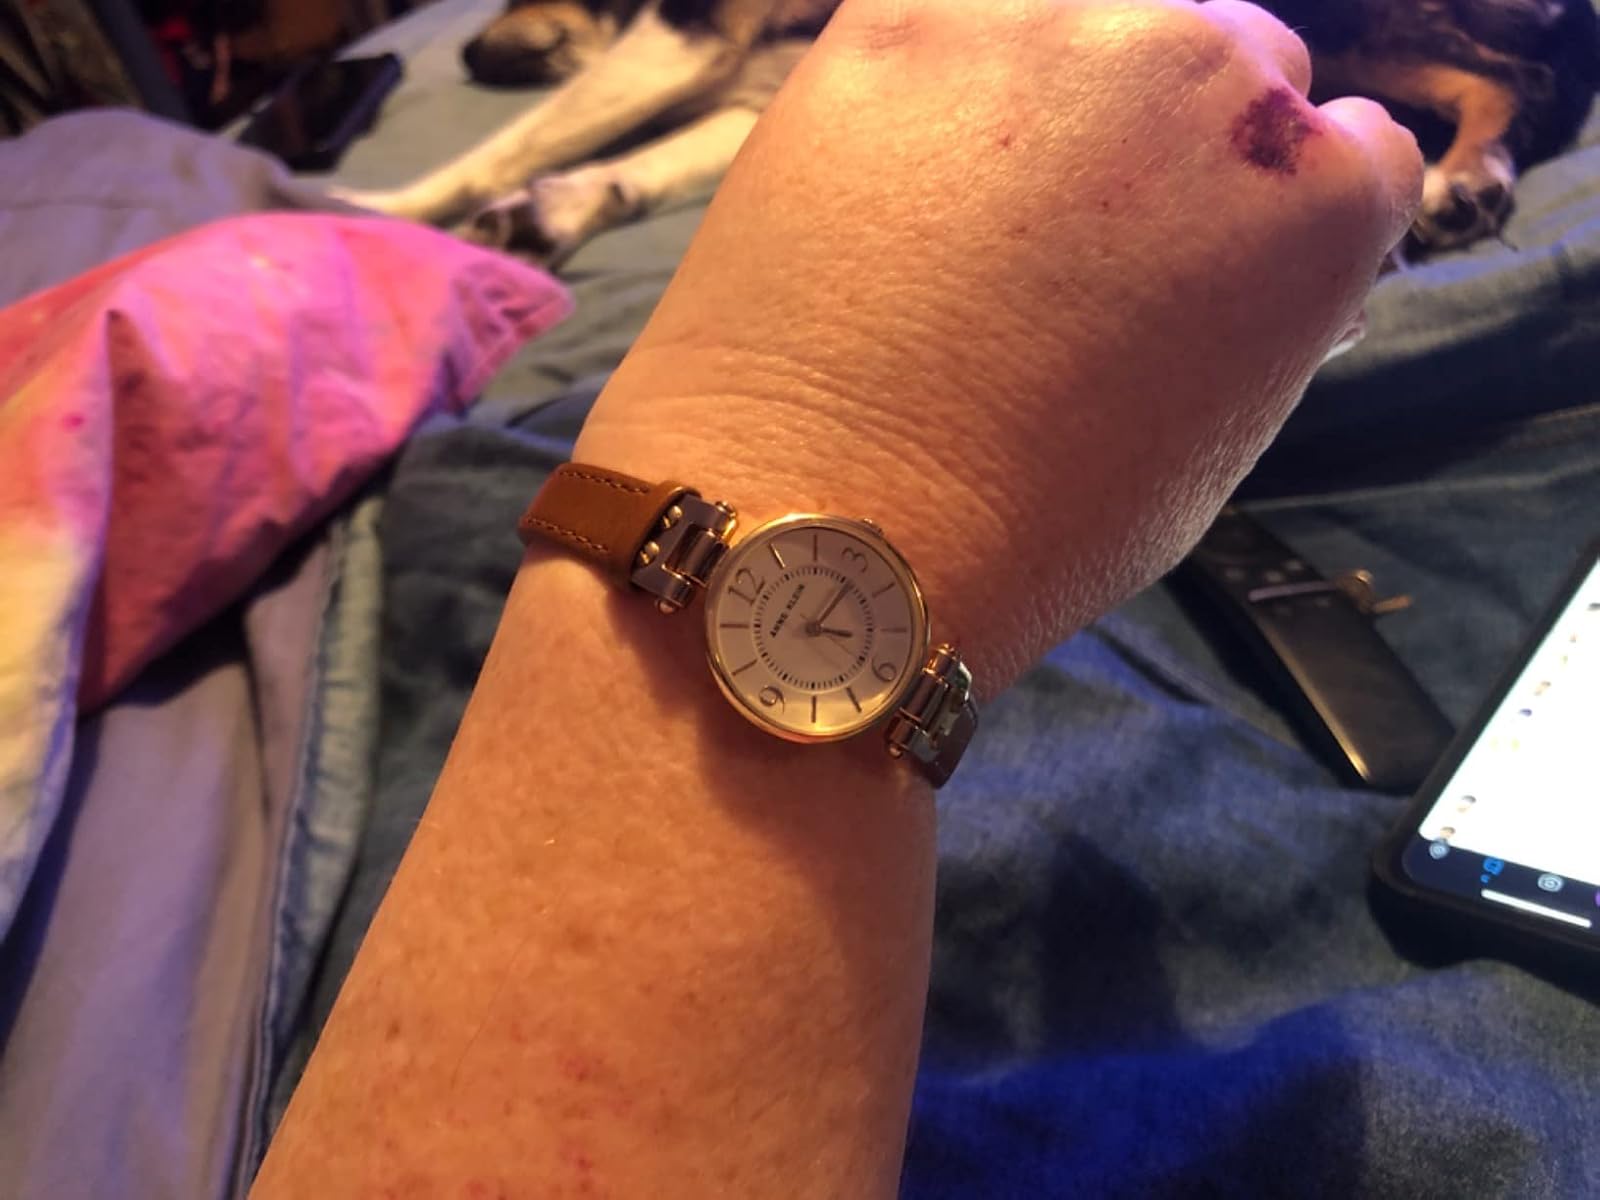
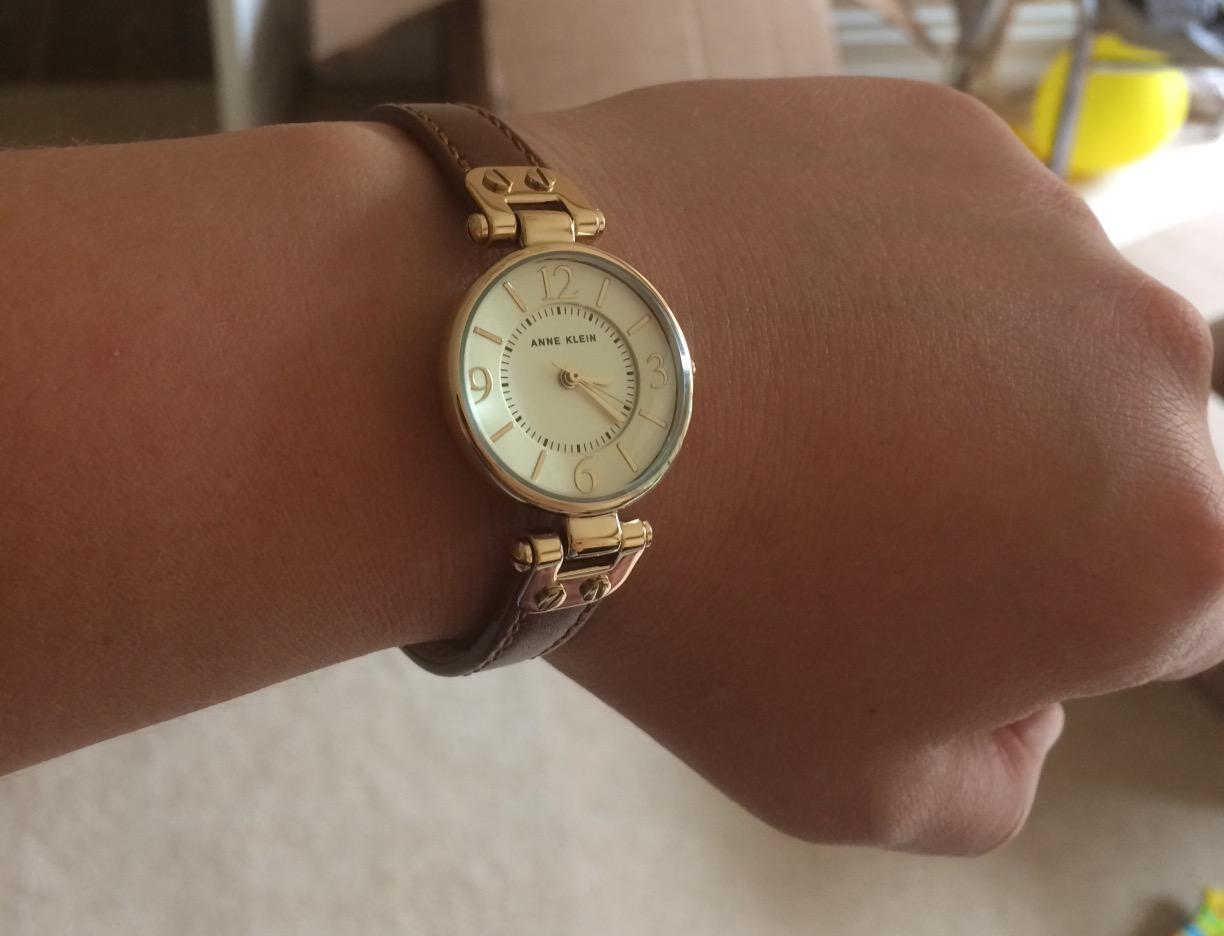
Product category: accessories_watch
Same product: yes